Pontiac Grand Prix

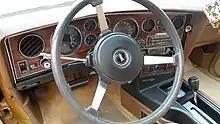
1976 Pontiac Grand Prix LJ Golden Anniversary Edition interior

Minor styling revisions included a new cross-hatch grille up front and triple cluster taillights in the back. Inside, the burled-elm trim was replaced by a new teakwood design, and upholstery trim patterns for vinyl and cloth selections were revised for both bucket and bench seat offerings. Engine offerings remained the same as before with the major change being the change in power measurements from the previous gross method on a dynamometer to the new net ratings as installed in a vehicle with accessories and emission equipment which made the horsepower ratings of 1972 models lower than their 1971 counterparts though actual performance did not change much between the two years. Under the net horsepower measurement system, the standard V8 with four-barrel carburetor was rated at while the optional with four-barrel carb was rated at .